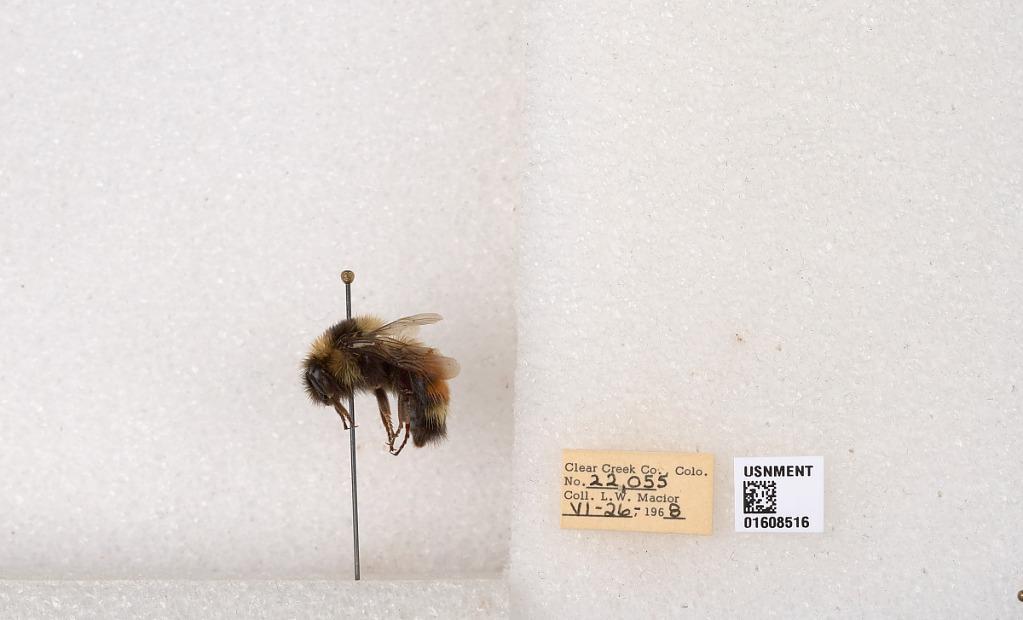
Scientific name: Bombus (Pyrobombus) sylvicola Kirby
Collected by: L. Macior
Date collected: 1968-6-26
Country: United States
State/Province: Colorado
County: Clear Creek
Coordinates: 39.6891, -105.644